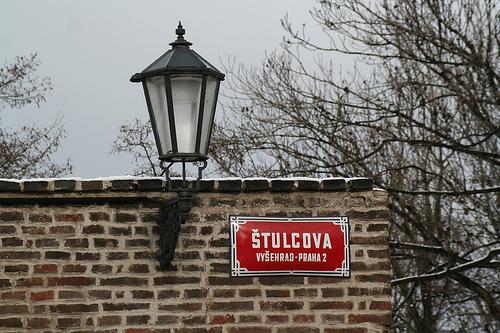
Weather: snow or frosty